Shenzhen Cultural Center

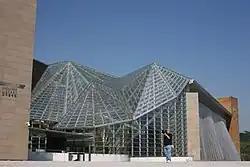
Shenzhen Concert Hall in Shenzhen

Shenzhen Cultural Center includes Shenzhen Concert Hall and Shenzhen Library and is located in the Futian district of Shenzhen, Guangdong, China. It was designed by Japanese architect Arata Isozaki. The vineyard-style concert hall seats 1800 and was opened in 2007.